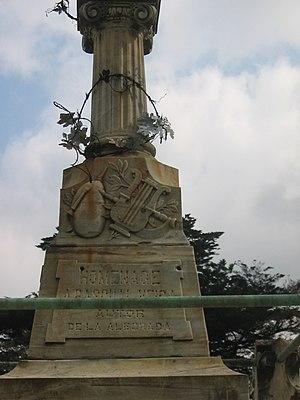
Pascual Veiga Iglesias est un compositeur espagnol. Il est notamment l'auteur de l'Alborada Galega et de l'Hymne galicien.